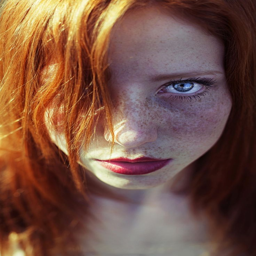
those eyes see into my soul